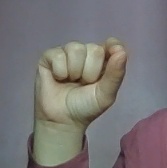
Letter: fa